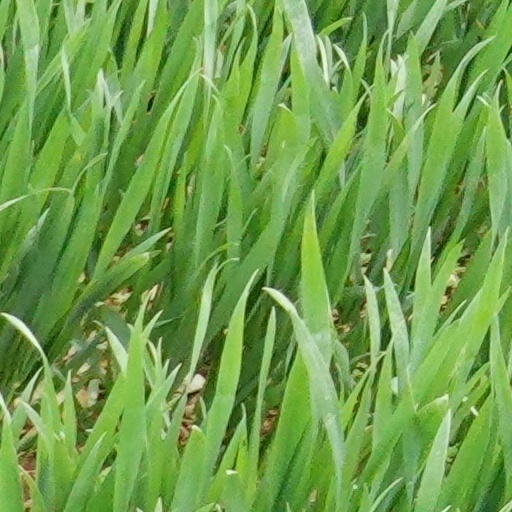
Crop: wheat